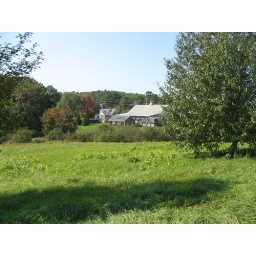
The barn is in the foreground, the house behind it. View from the lake road.